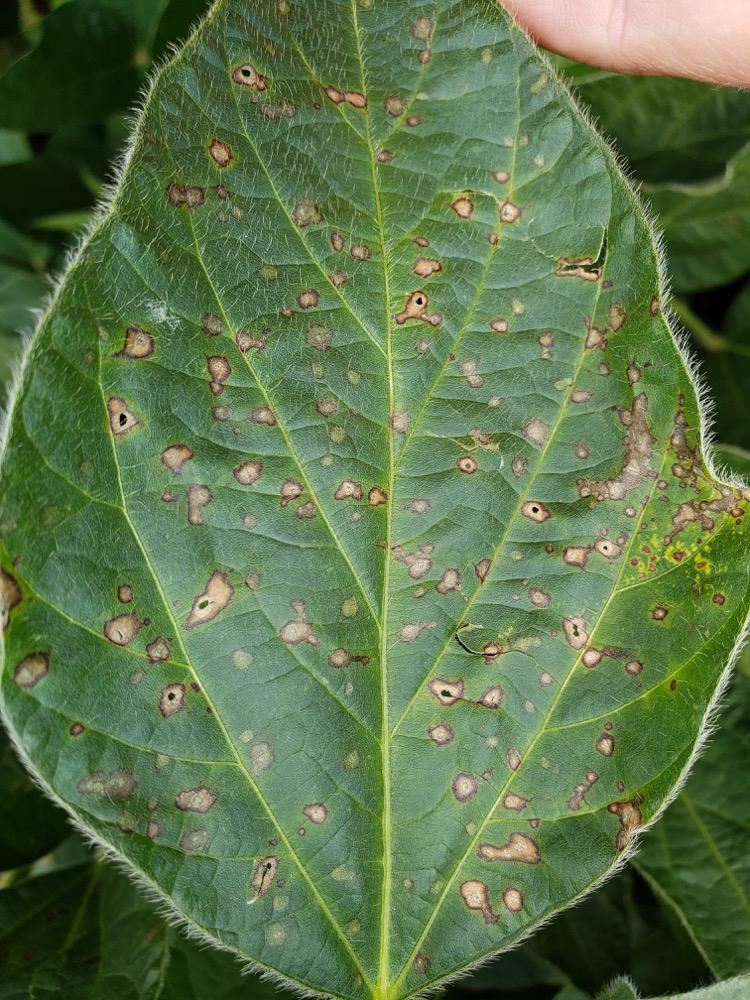
Plant: Soybean
Disease: soybean frog eye leaf spot